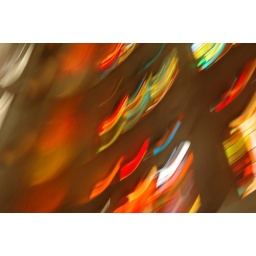
Reflected colours from a stained glass window in the Sagrada Familia, Barcelona